Kazanowski Palace

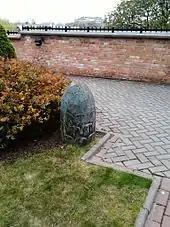
Remnants of the Kazanowski Palace, a decorative stone pinecone that once adorned the rooftop.

Kazanowski also arranged a cabinet of curiosities ("Wunderkammer") in his palace that contained a large stuffed snake from Africa hanging from the ceiling, and an Indian sea turtle. The palace also had a terrace garden on the escarp side, and was notably famous not only because of its decadent furnishings, but also due to central heating and plumbing installed inside.